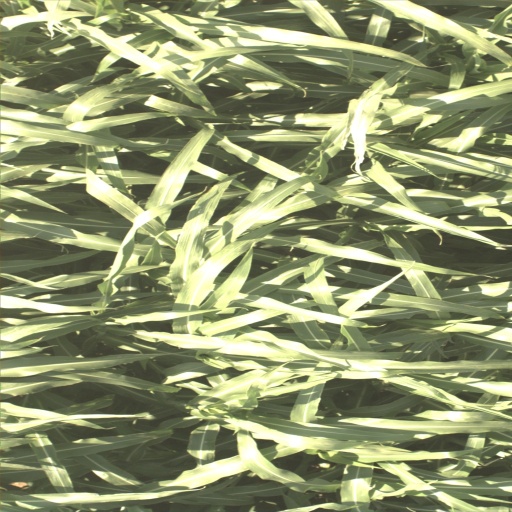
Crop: sorghum